Lederlin 380L

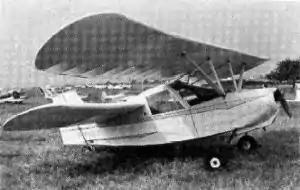
Lederlin 380L (F-PMET) at Laval aerodrome, 15 August 1969

The Lederlin 380L (marketed in North America as the Ladybug) is an unconventional light aircraft developed in France in the 1960s, and marketed for homebuilding.